Holaxonia

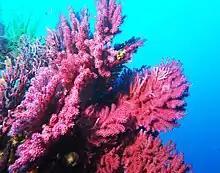
"Paramuricea sp."

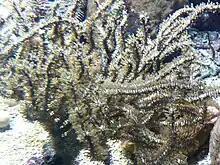
"Eunicea sp."

Holaxonia (English name: holaxonians) is a former Octocorallian suborder of the order Gorgonacea (English names: gorgonians or sea fans), or alternatively of the broadly conceived order Alcyonacea. Before 1981/1999, Holaxonia usually also included the taxon Calcaxonia (informal name: restricted Holaxonia).